Lotta Hintsa

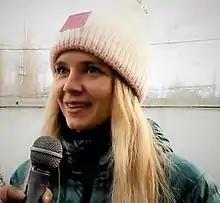
Hintsa interviewed in 2019

' (formerly known as ' from 2016 to 2019, born 14 December 1988) is a Finnish model, mountaineer and beauty pageant titleholder who was crowned Miss Finland 2013 and represented her country at Miss Universe 2013.